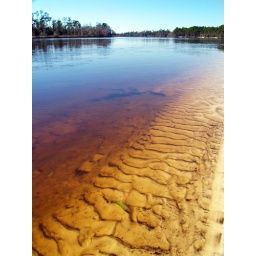
The river water contains tannins that color the water amber. The moving current creates patterns in the sand at the edge of the water.